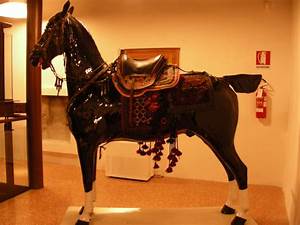
Label: cavallo